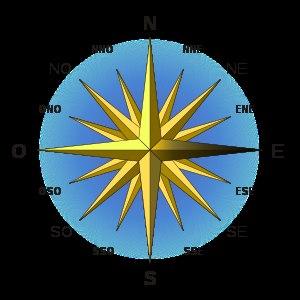
L'est est un point cardinal, opposé à l'ouest. Il correspond au point moyen de la direction du lever du soleil. On l'appelle aussi levant ou orient.
Lord Jim est un roman de Joseph Conrad publié en feuilleton d'octobre 1899 à novembre 1900 dans le périodique Blackwood's Magazine et en un volume dans une version révisée à la fin de cette même année. Appartenant à la première partie de la carrière littéraire de l'auteur, il en représente un jalon important par son succès immédiat, le premier et aussi l'un des rares que l'auteur ait jamais obtenus.